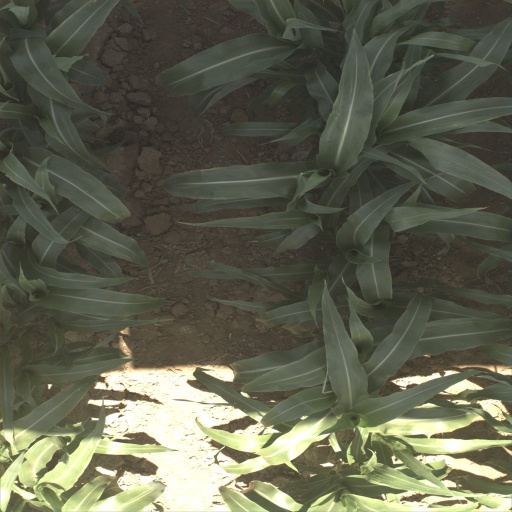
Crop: sorghum